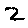
Label: 2